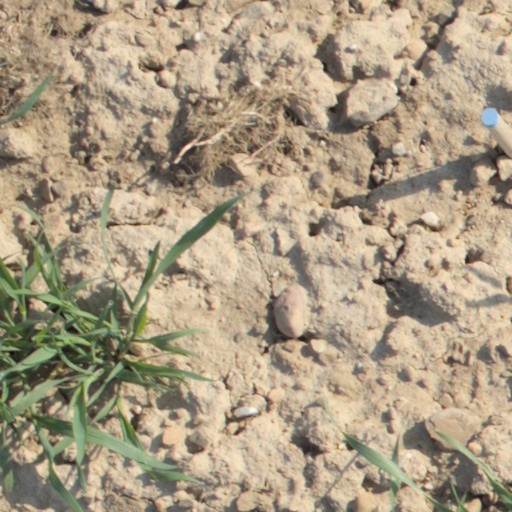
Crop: wheat